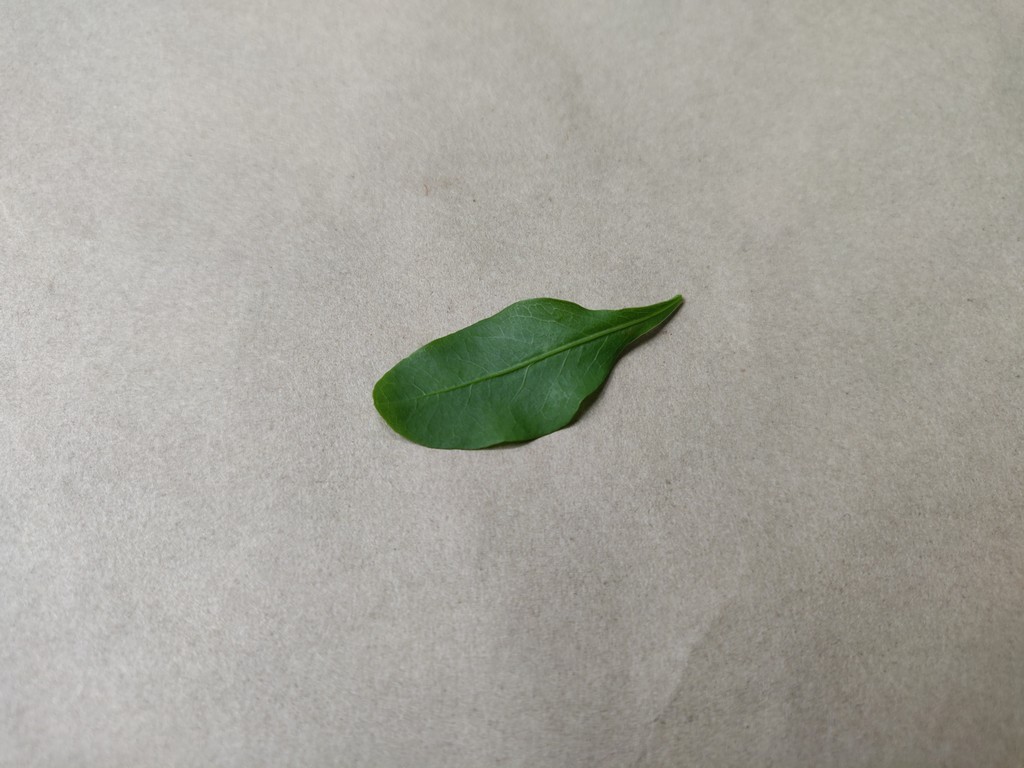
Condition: Healthy
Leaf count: single
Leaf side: front